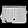
Label: Bag